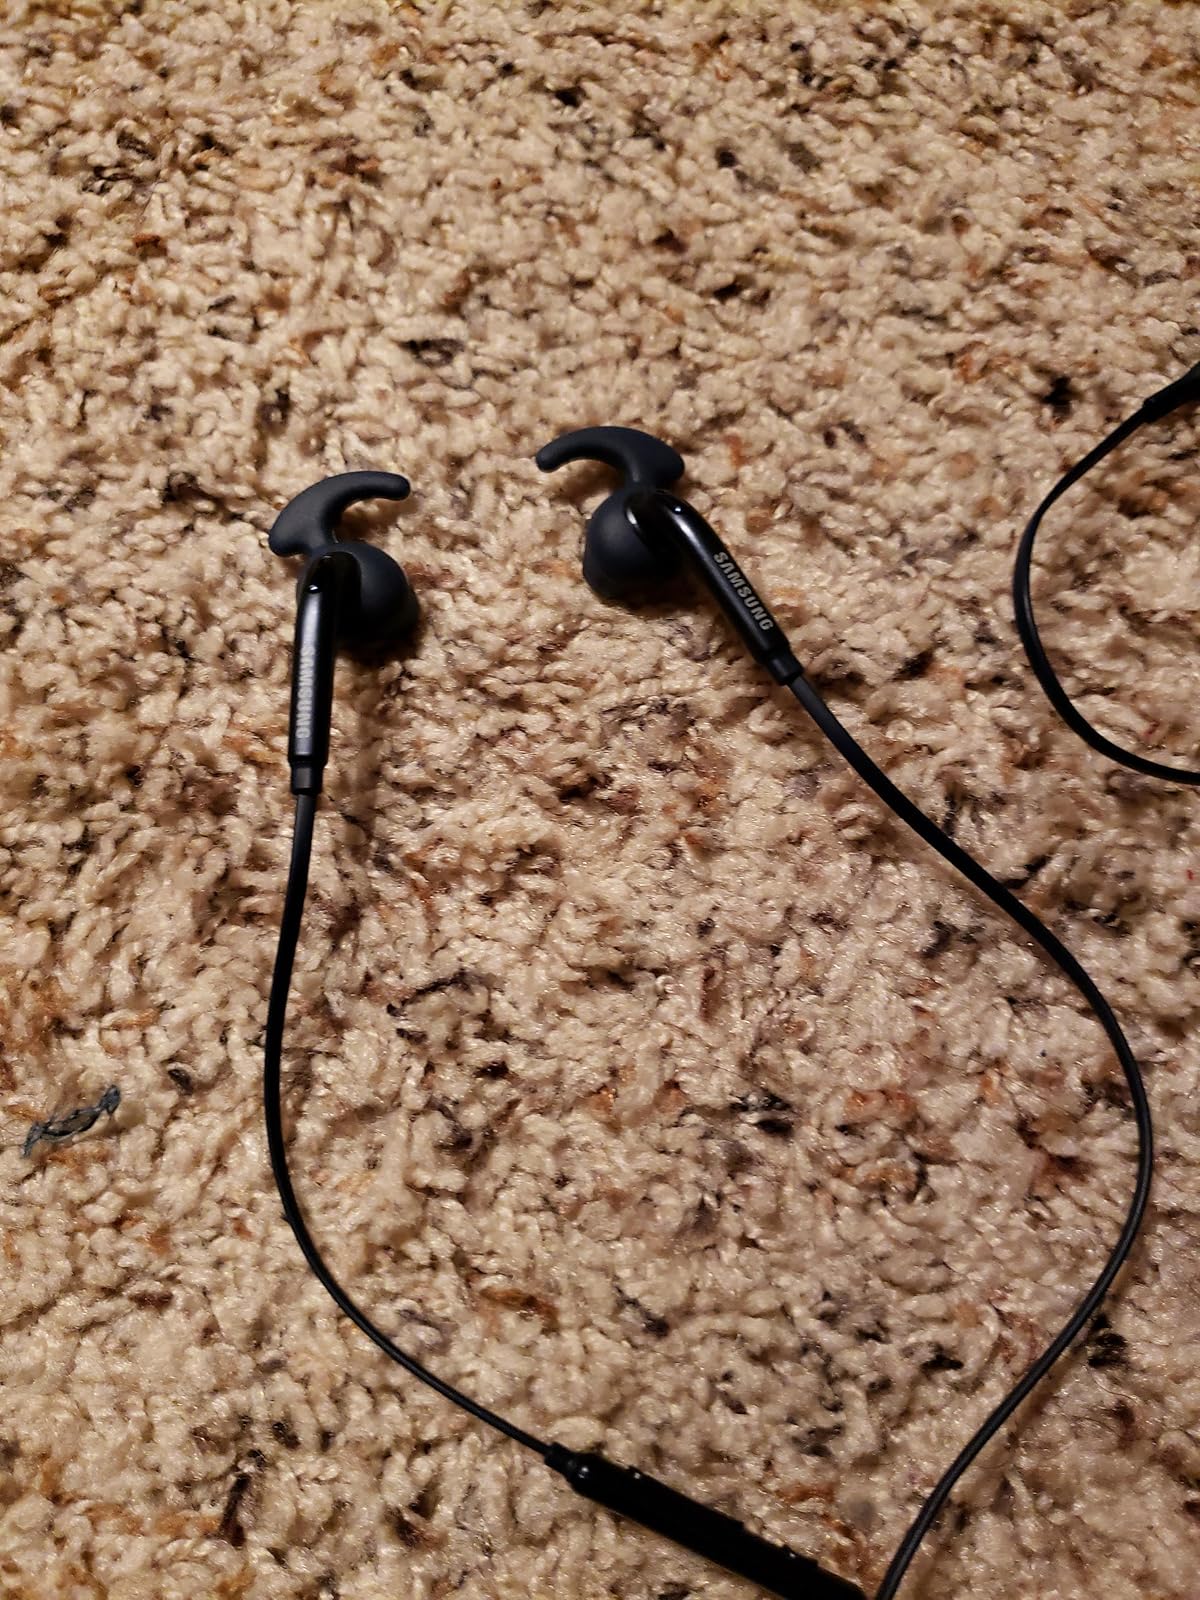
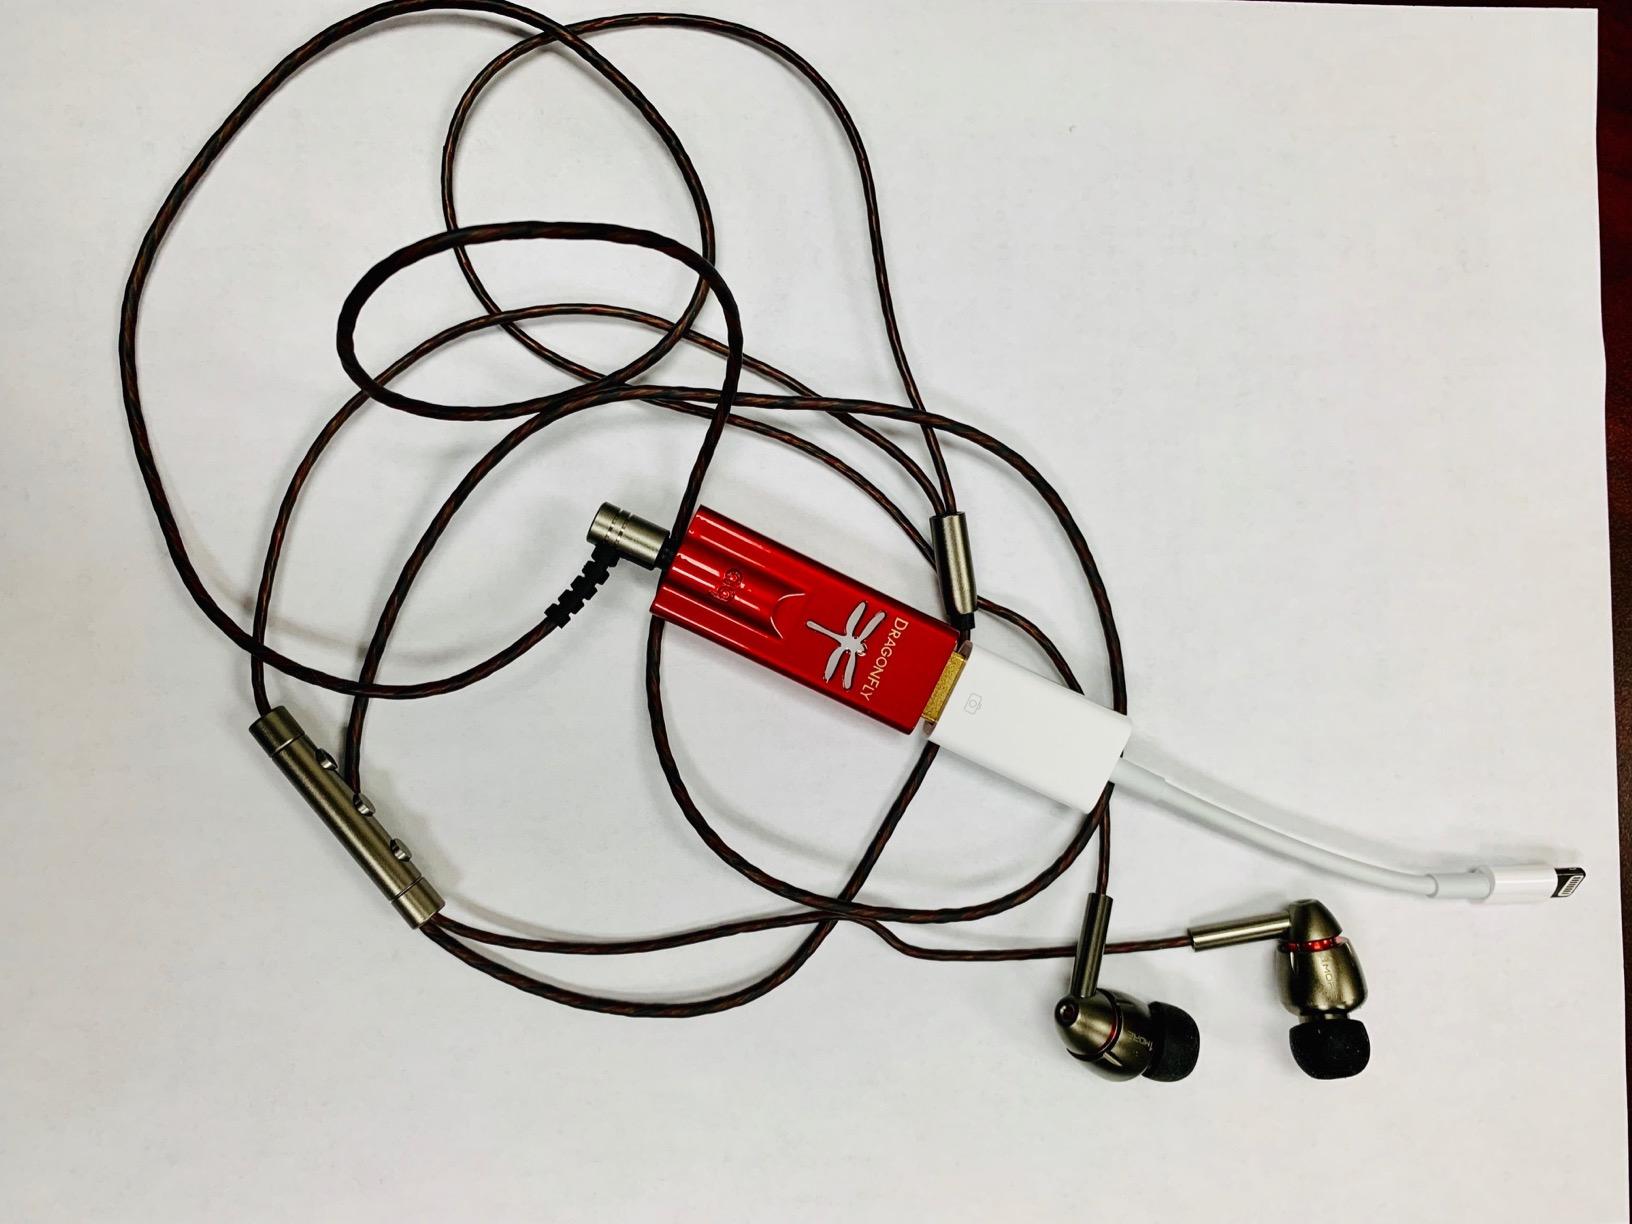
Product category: headphones
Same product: no